Centro de Desenvolvimento Comunitário Manicoré

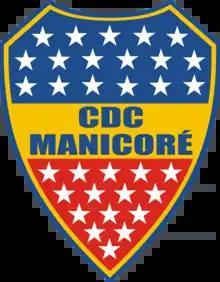

Centro de Desenvolvimento Comunitário Manicoré, commonly known as CDC Manicoré, is a Brazilian football club based in Manicoré, Amazonas state.